Fellows Morton & Clayton

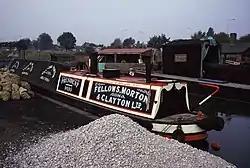
1909-built FMC steam narrowboat "President", preserved in working order, based at the Black Country Living Museum

In the new boatyard at Fazeley Street they built five steel-plate steam-powered boats. After an initial period of use they were found unsatisfactory because of the excessive wear on the hull's steel.